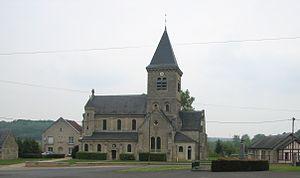
Eglise de Margival dans l'Aisne, avec le monument au mort à droite
Margival est une commune française située dans le département de l'Aisne, en région Hauts-de-France.
L'église Saint-Morand de Margival est une église située à Margival, en France.